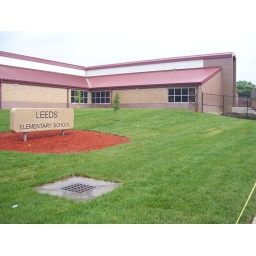
emma's classroom is in the left corner window